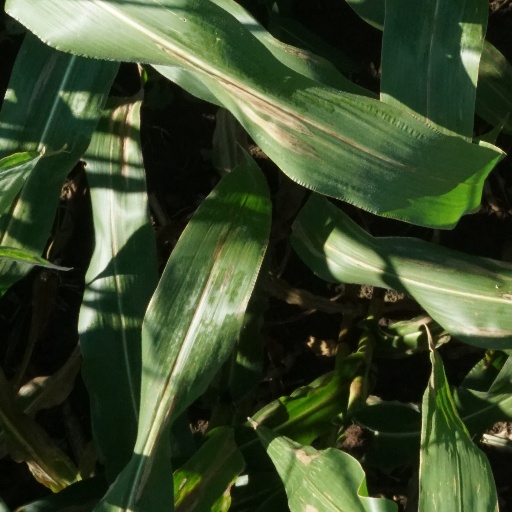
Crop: maize; corn